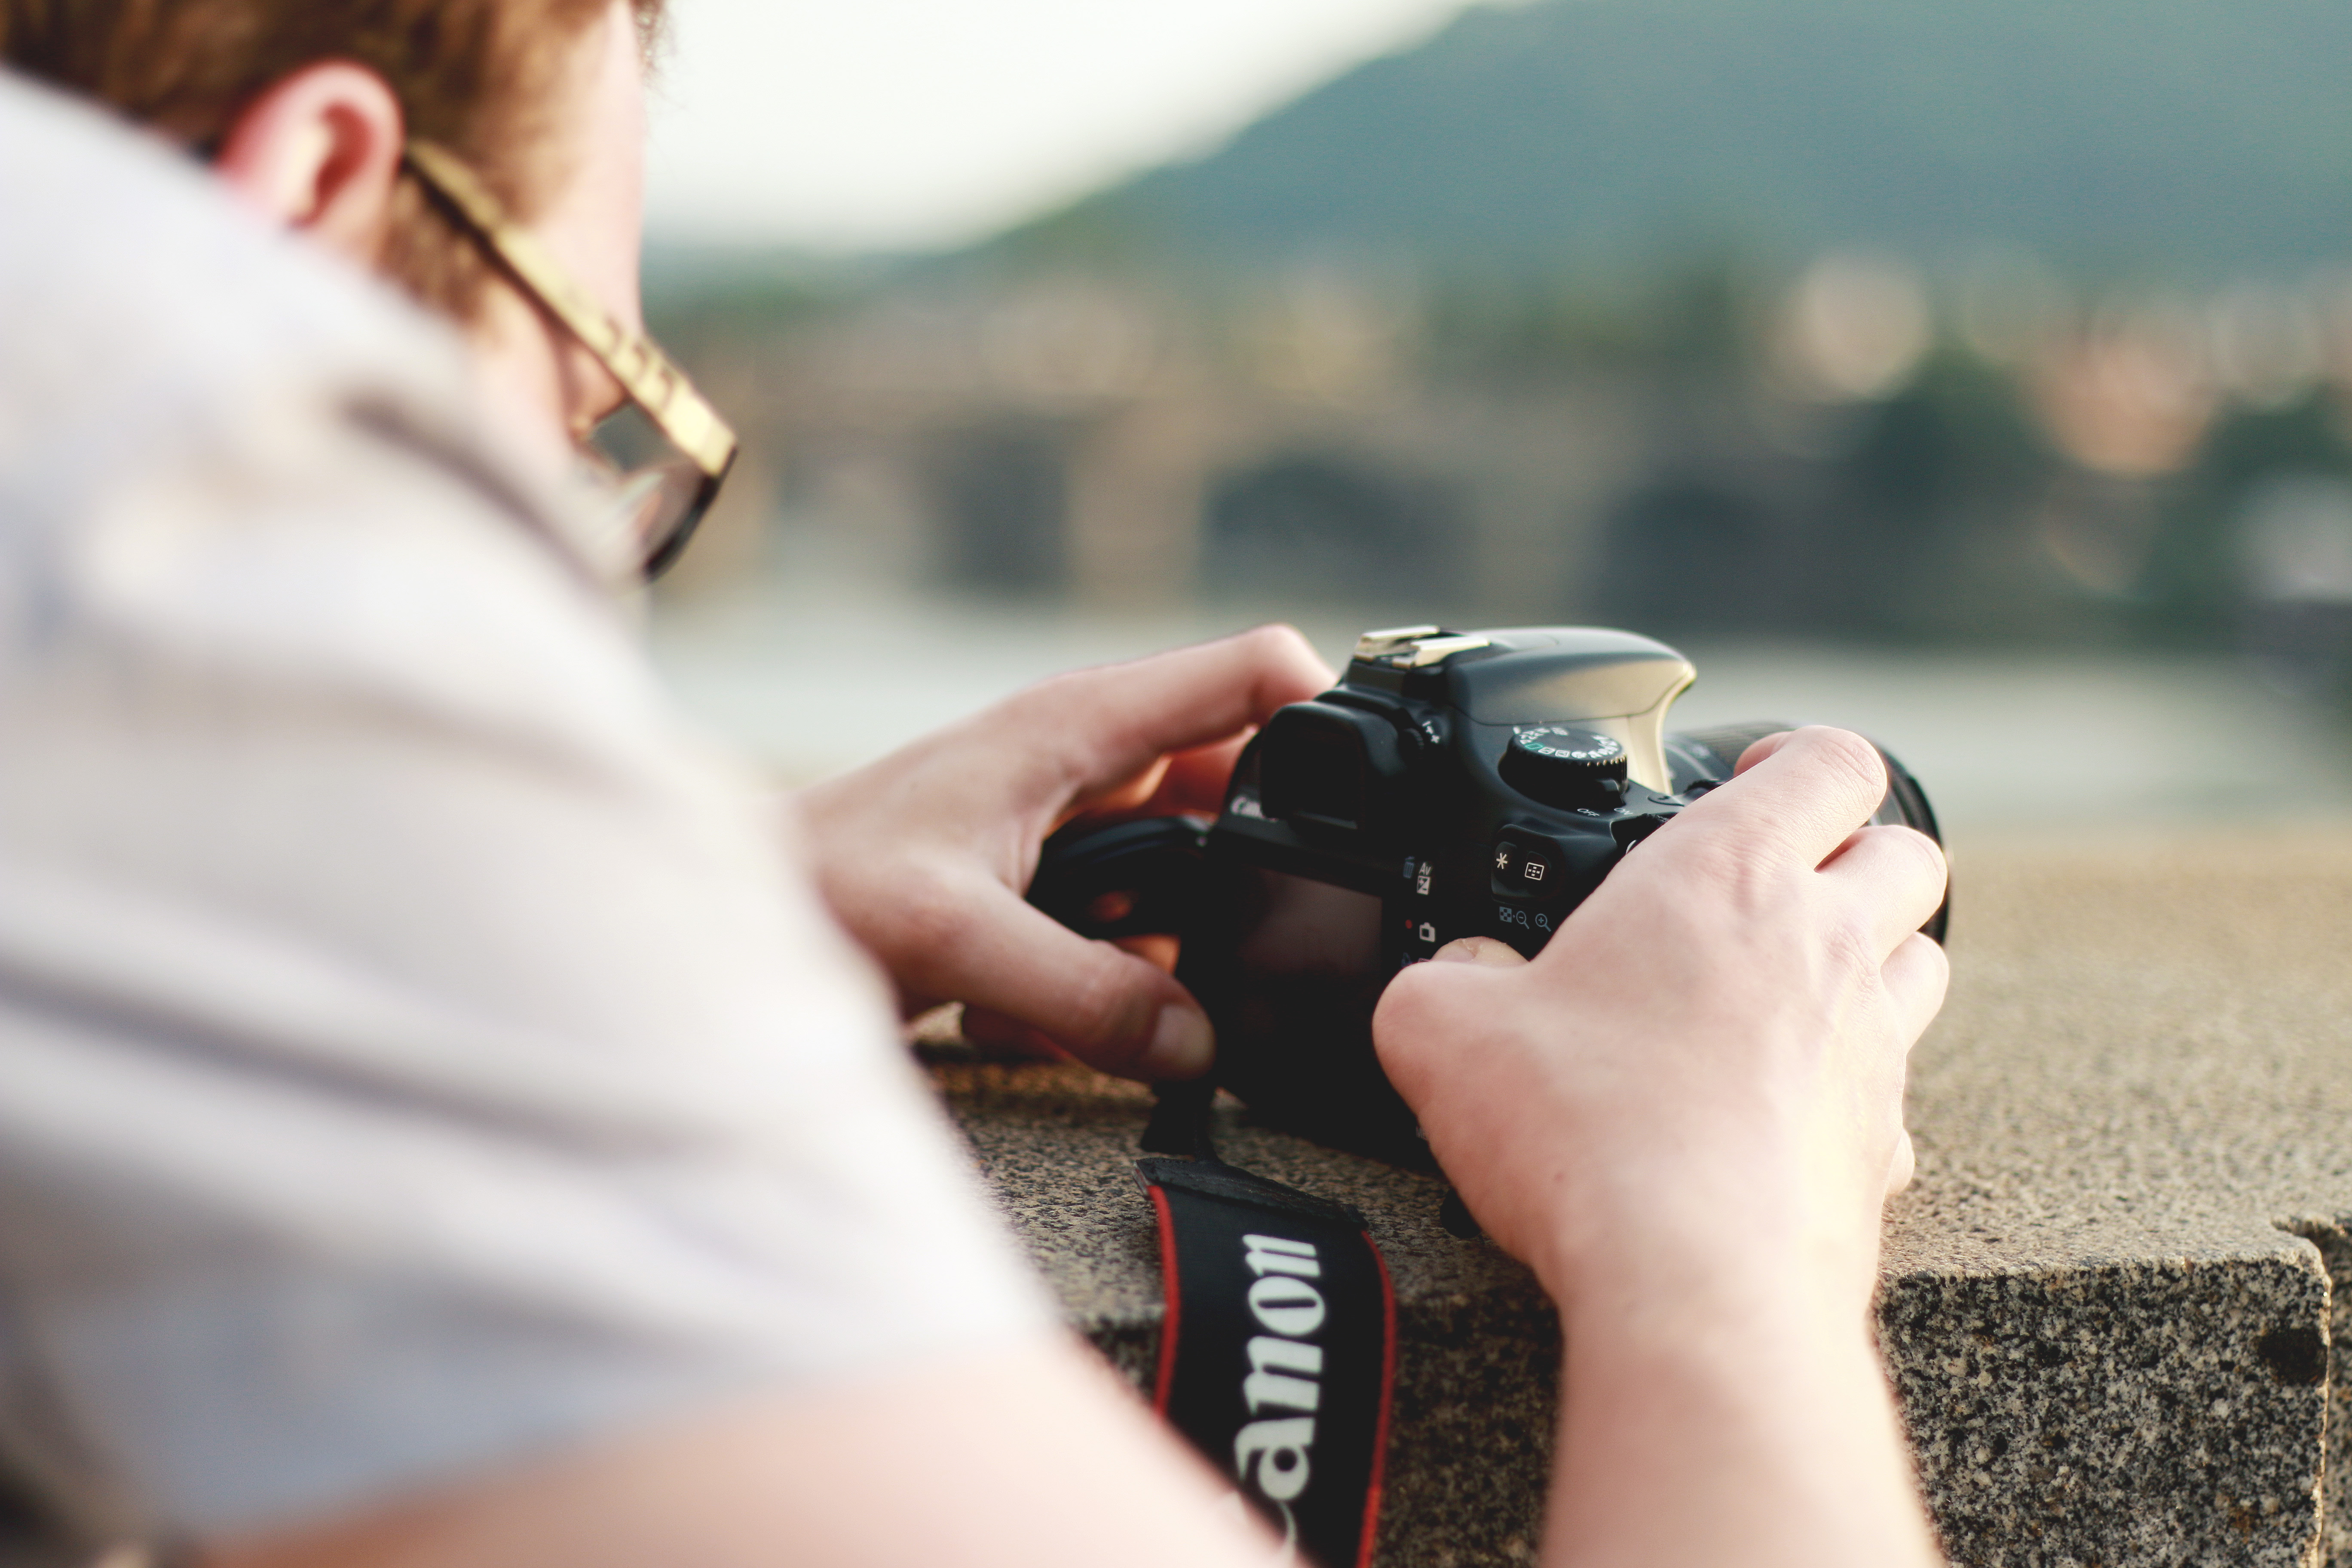
hand, man, camera, photography, photographer, dslr, canon, romance, taking photo, sunglasses, digital, photograph, emotion, interaction, sense